Self-levelling suspension

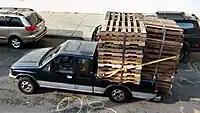
Nose up, tail down attitude of vehicle without self-levelling suspension

Many vehicle systems on a conventional vehicle are negatively affected by the change in attitude coming from changes in load - specifically a heavy load in the rear seat or luggage compartment. This change in attitude affects aerodynamic properties, headlight aim, braking, bumpers, shock absorption from the suspension and the vehicle's performance in a collision.